Guthy-Renker

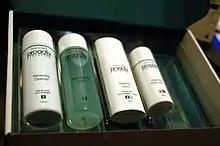
A Proactiv acne treatment package

The company started to sell cosmetics and skin-care products in 1991, starting with the "Principal Secret" cosmetics line endorsed by actress Victoria Principal, after market research showed that 70percent of Guthy-Renker's audience were women. In the 1990s, the company started marketing housewares, the "Perfect Smile" teeth whitening product and fitness products like the "Fitness Flyer", "Perfect Abs" and "Perfect Buns and Thighs". By 1996, 40percent of the company's revenues were from fitness products.